Federación Estatal de Lesbianas, Gays, Transexuales y Bisexuales

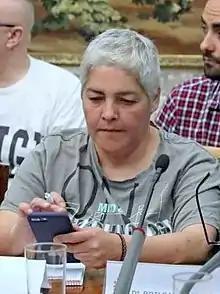
Uge Sangil, chairman of FELGTB, in 2018.

The Federación Estatal de Lesbianas, Gays, Trans, Bisexuales, Intersexuales y más (FELGTBI+) is the main LGBTQ organisation in Spain. FELGTBI+is characterised by demanding LGBT rights, at times through controversial campaigns. Its current chairman is Uge Sangil.